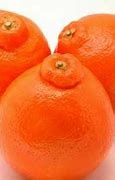
Label: mandarine